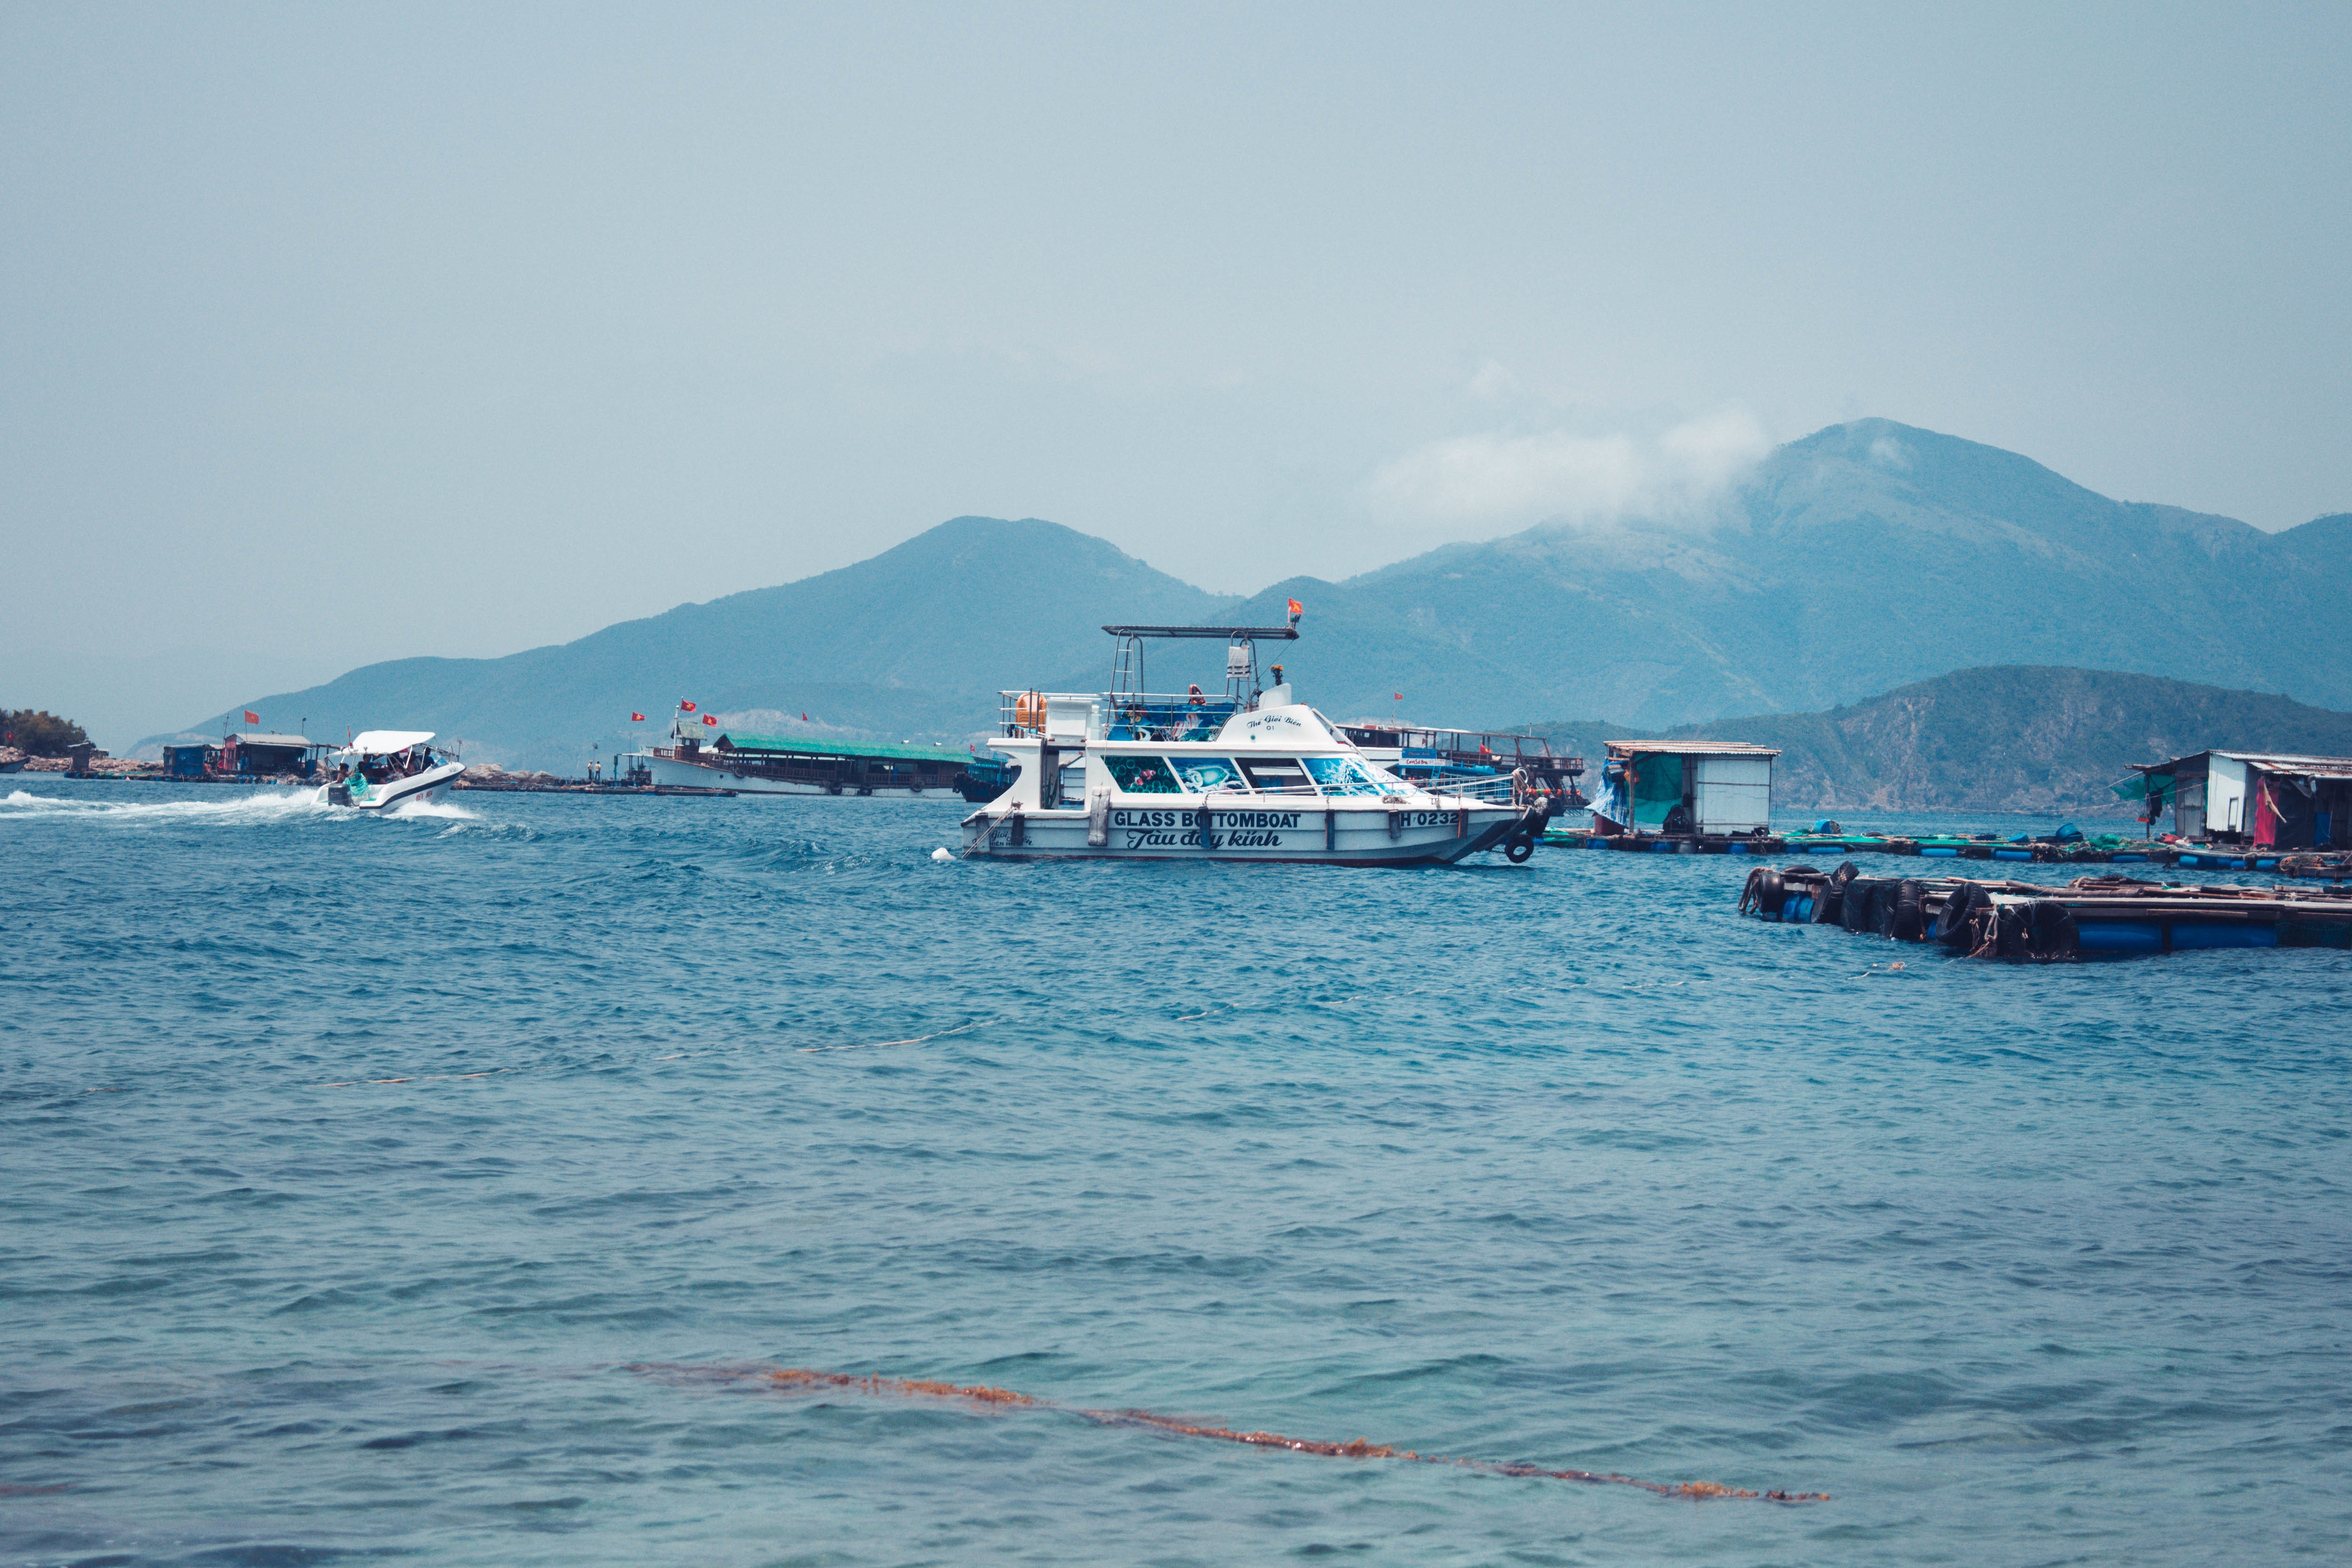
sea, coast, ocean, vacation, vehicle, bay, island, ferry, boating